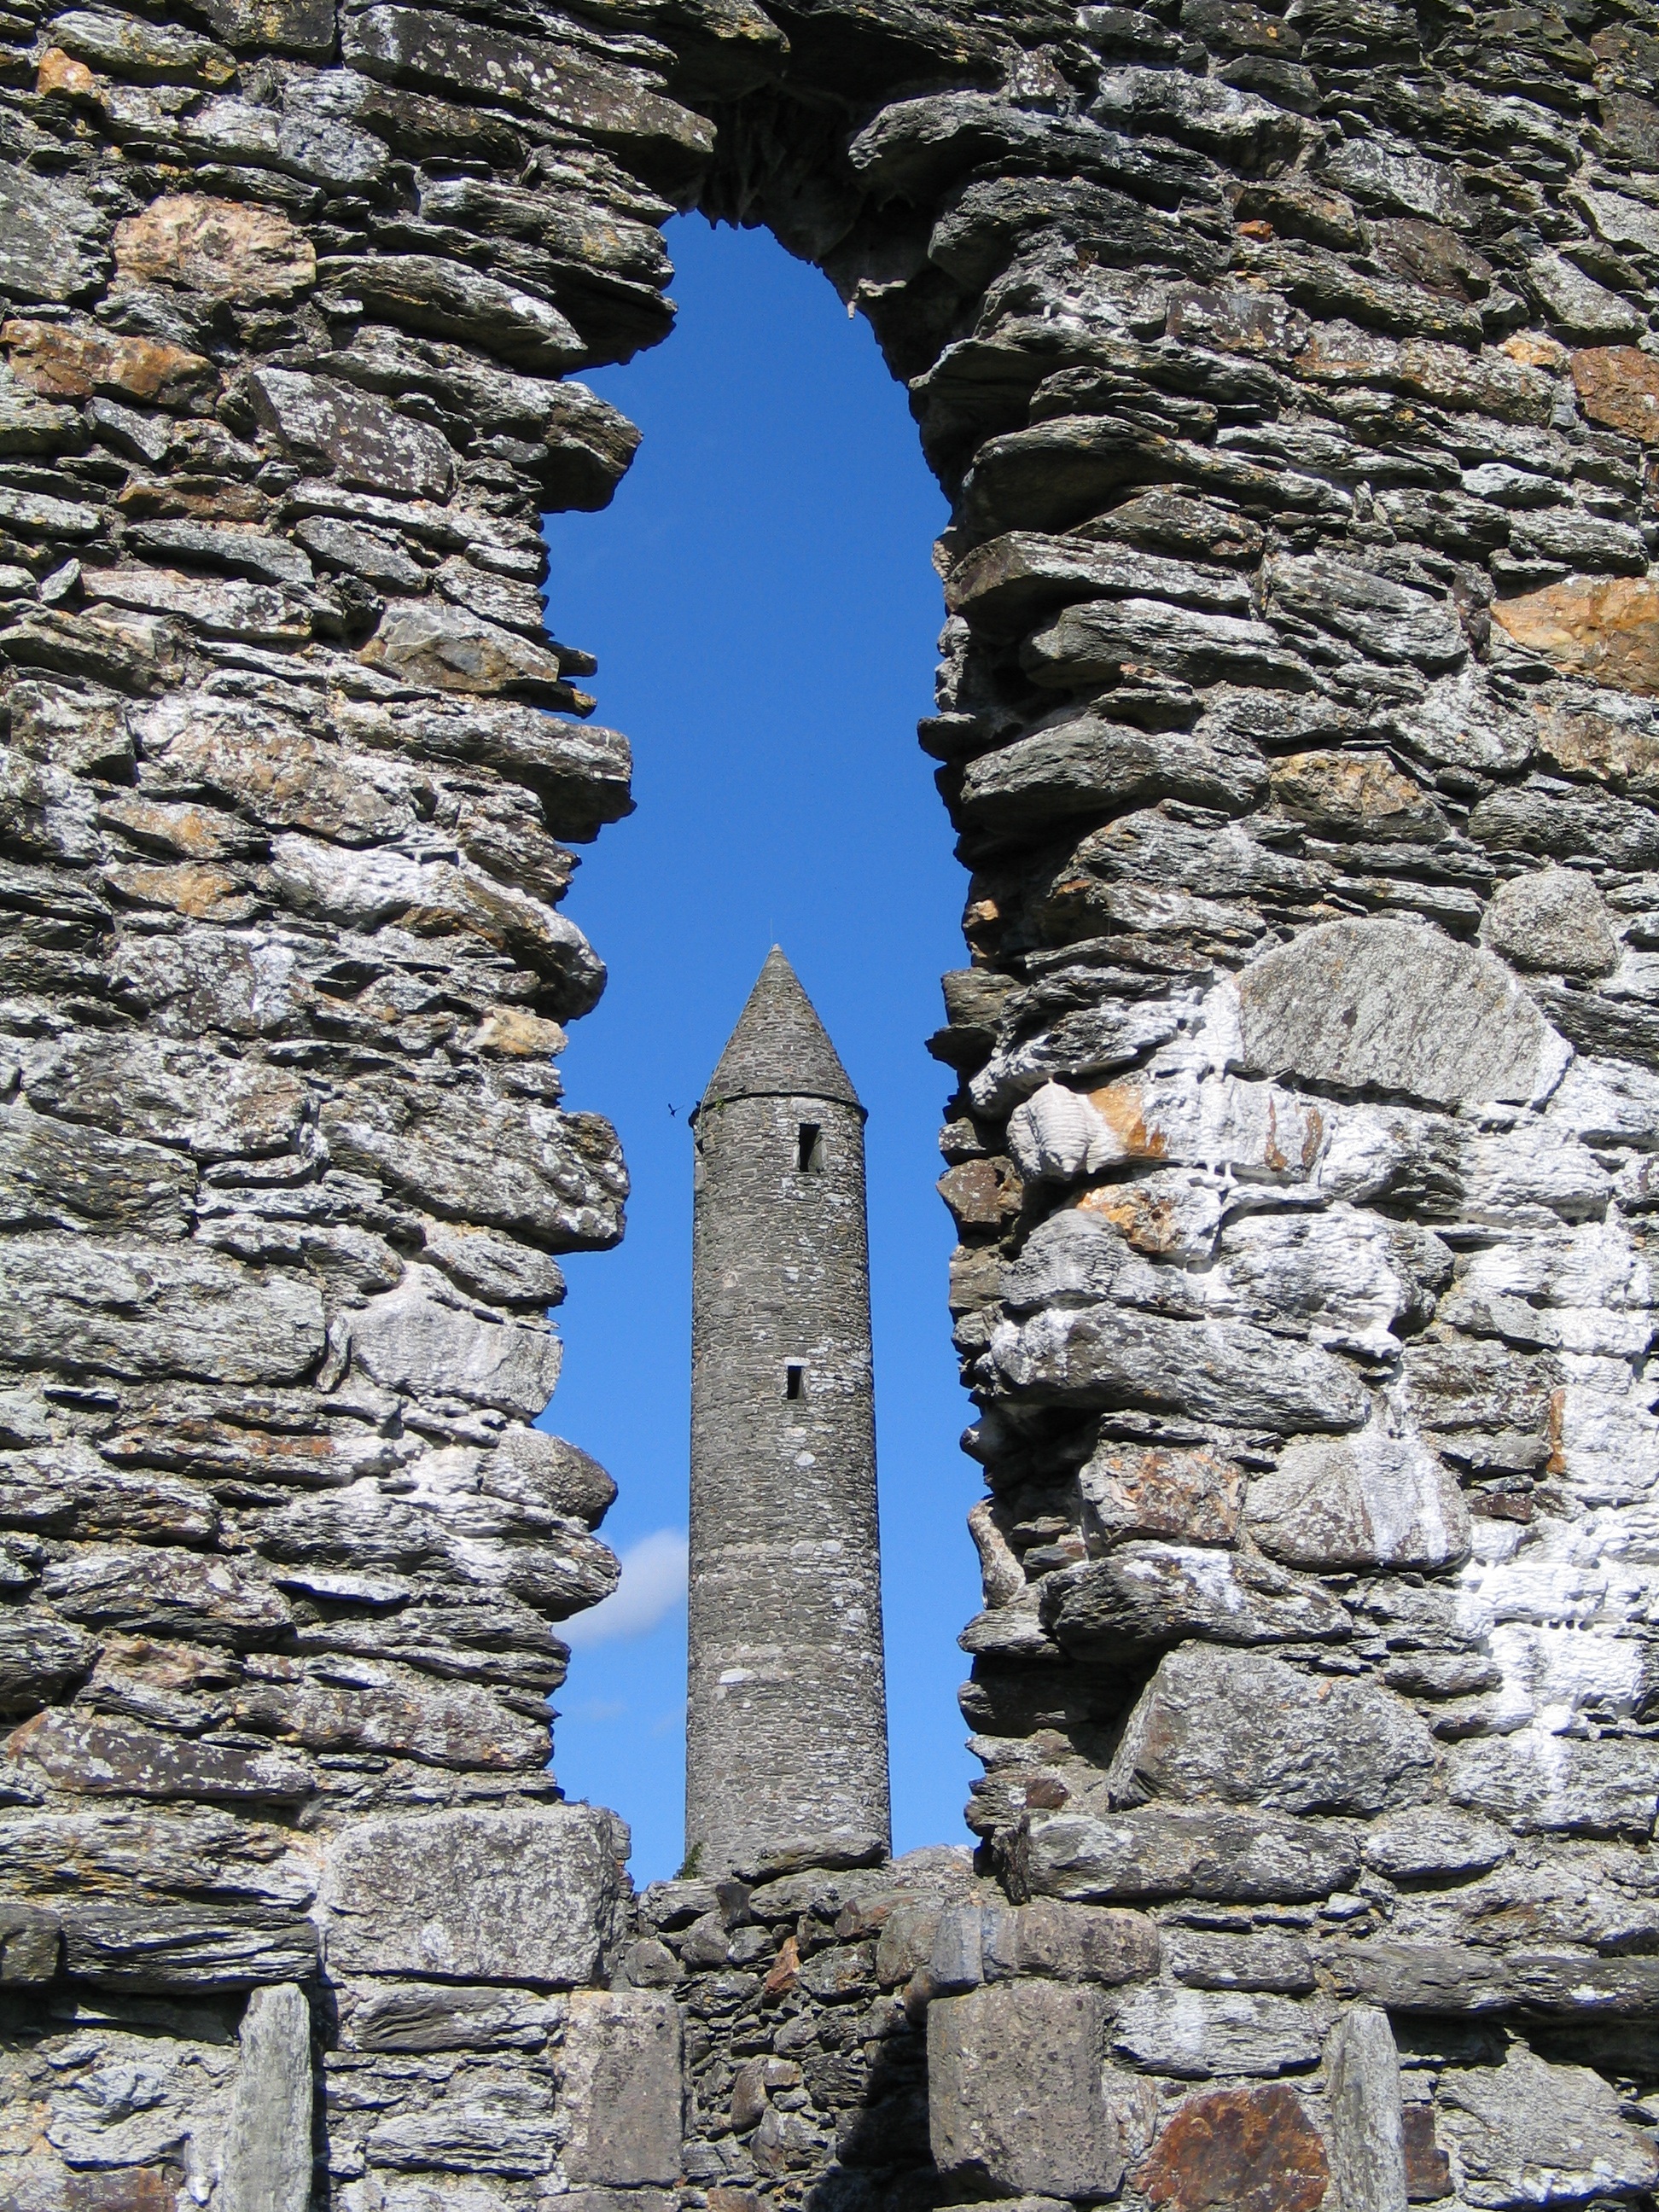
rock, structure, building, wall, arch, column, castle, chapel, place of worship, temple, ruins, monastery, ireland, abbey, glendalough, ancient history